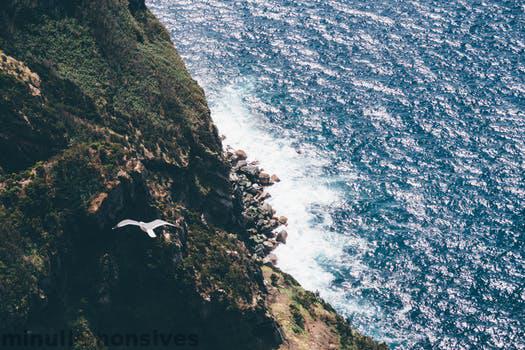
Label: Watermark